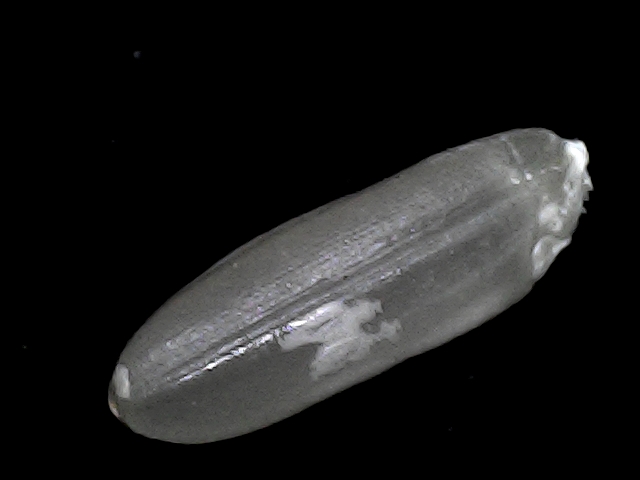
Rice variety: BD30